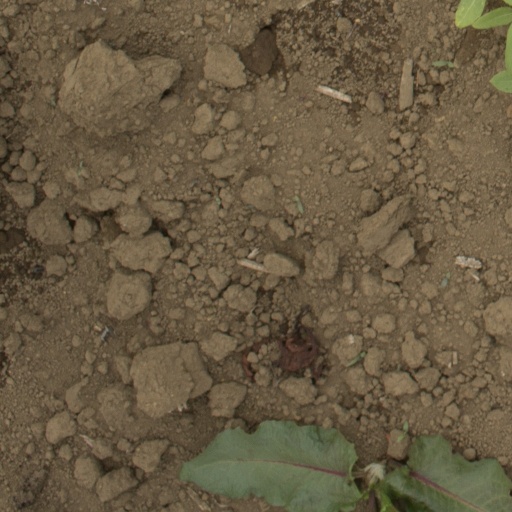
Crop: Jerusalem artichoke